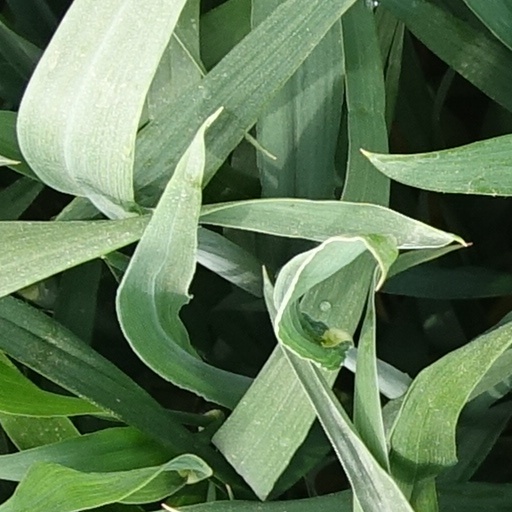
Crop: wheat